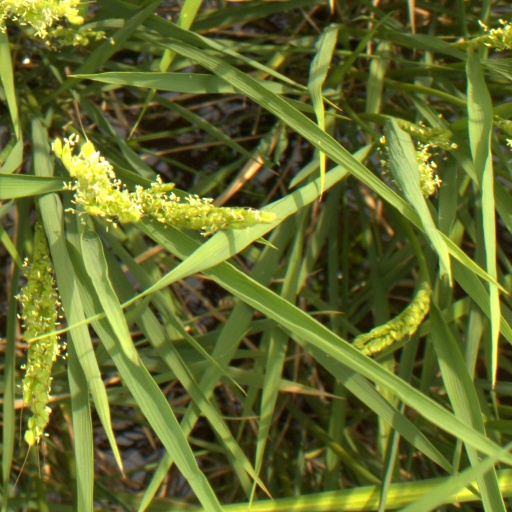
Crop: rice